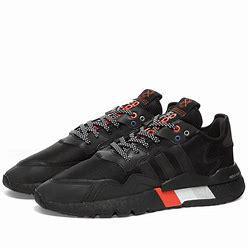
Brand: adidas
Model: Nite Jogger